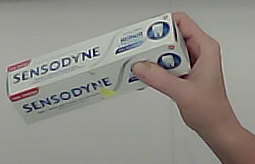
Product: sensodyne_toothpaste